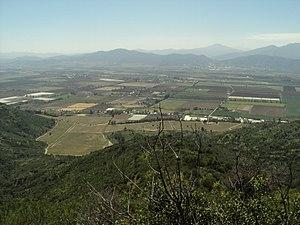
Pichidegua est une commune du Chili située dans la Province de Cachapoal, elle-même située dans la Région O'Higgins. En 2012, sa population s'élevait à 18 637 habitants. La superficie de la commune est de 320 km². La commune est créée en 1891.